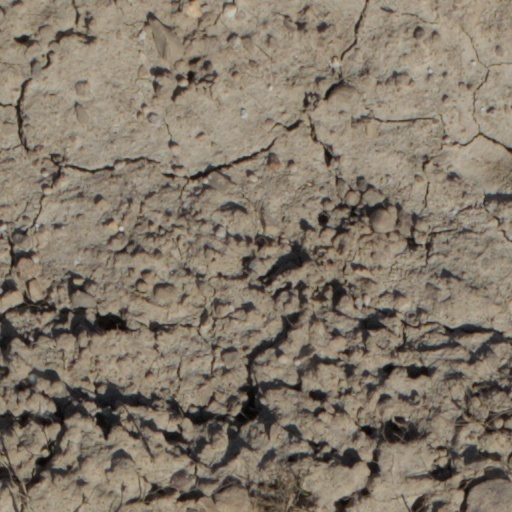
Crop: wheat